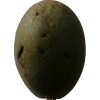
Label: nut